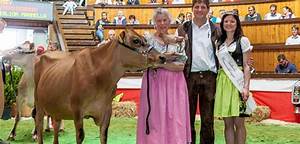
Label: mucca